Pepper Martin

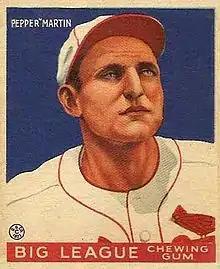
Martin depicted on a 1933 Goudey trading card.

Having rebounded from his injuries, in 1933 Martin was leading the league in hitting with a .363 batting average in the middle of June, earning him a starting role as the third baseman for the National League team in the inaugural Major League Baseball All-Star Game held on July 6, 1933. Now hitting as the Cardinals' leadoff hitter, he finished the season ranked sixth in the league with a career-high .316 average and led the league with 122 runs scored and 26 stolen bases. Martin ranked tenth in the league with a .456 slugging percentage, and he had a career-high .387 on-base percentage along with 36 doubles, 12 triples and eight home runs as the Cardinals improved to a fifth-place finish. He came in fifth place in the voting results for the 1933 National League Most Valuable Player Award.